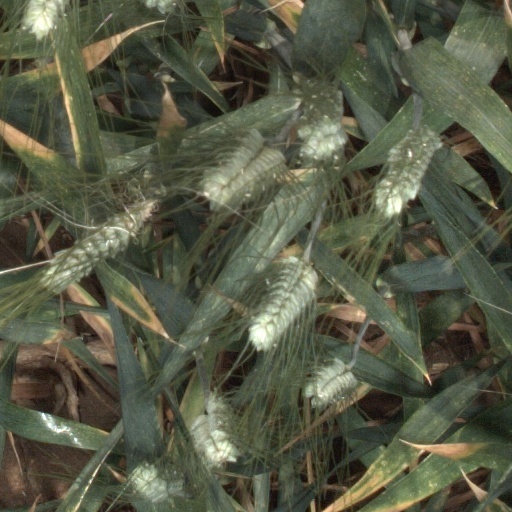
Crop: wheat